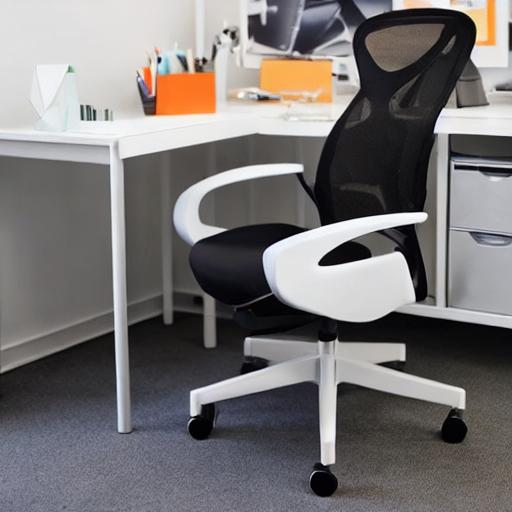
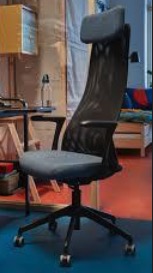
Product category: items_chair
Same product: no